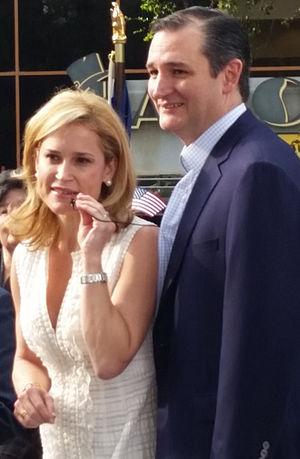
Rafael Edward Cruz dit Ted Cruz, né le 22 décembre 1970 à Calgary, est un homme politique américain, membre du Parti républicain. Il représente le Texas, depuis 2013, au Sénat des États-Unis.